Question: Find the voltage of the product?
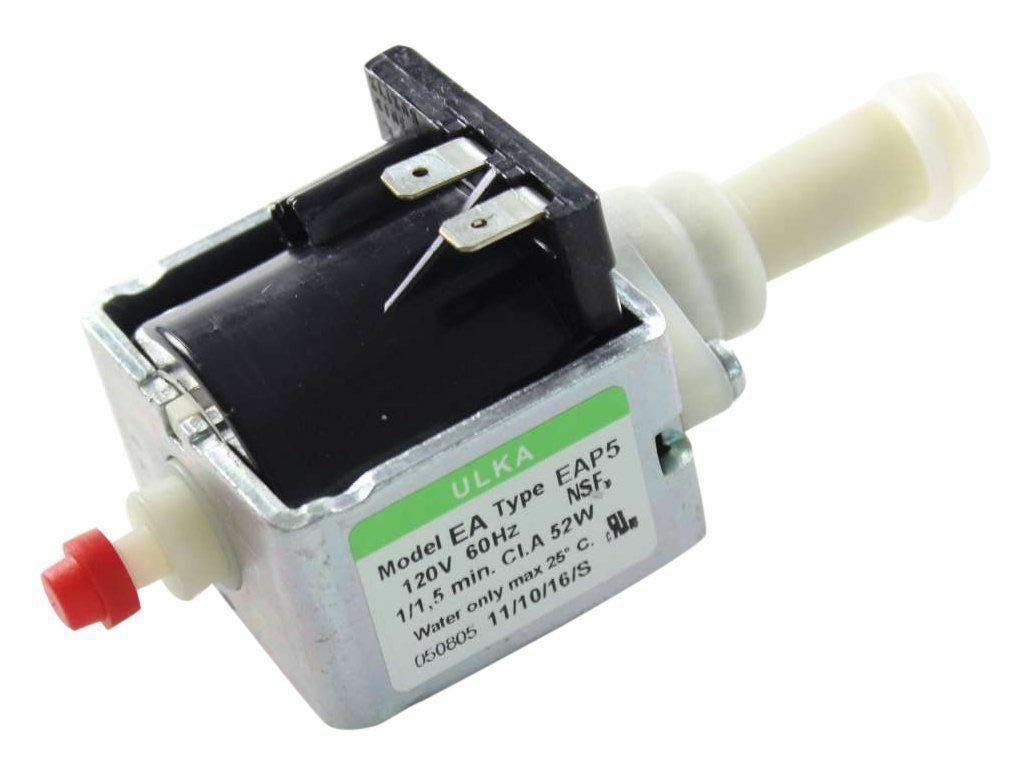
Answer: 120.0 volt